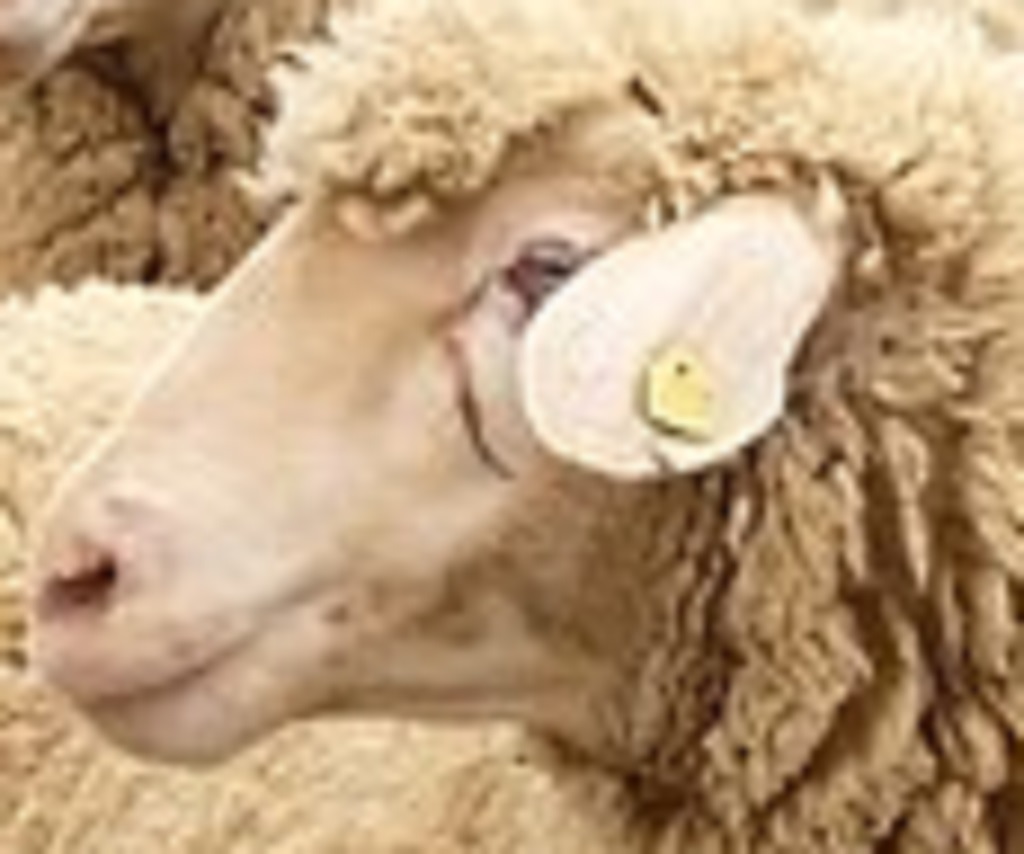
Label: no pain